Gülçin Yahya Kaçar

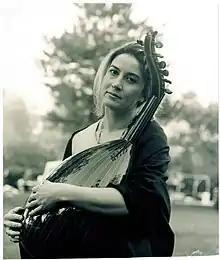
Gülçin Yahya Kaçar 2002

In 1988, she started to work as a lecturer of oud and flute in Music Department of Selcuk University. In 1993, she received her master's degree called Performance-note difference in Turkish Saz Music and in 2000, she obtained her doctorate called Oud Improvisations of Yorgo Bacanos. She worked with Prof. Mutlu Torun during her master and doctorate periods. In 1997, she was appointed to Gazi University Music Education Department as a lecturer. In 2004, she became an assistant professor, in 2009 she became a professor.